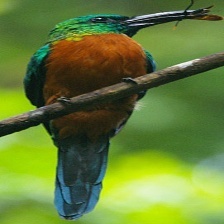
Species: GREAT JACAMAR
Scientific name: JACAMEROPS AUREUS